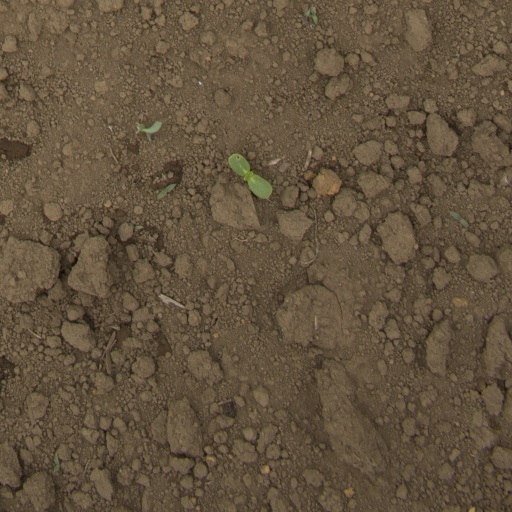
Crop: Jerusalem artichoke